Anthonie Palamedesz.

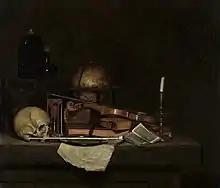
"Vanitas still life"

Palamedesz. was a sought after portrait painter known for his portraits of individuals, married couples and families with dead game, hunting implements and hounds. His "Family Portrait" of 1635 (Royal Museum of Fine Arts Antwerp) recalls the "Portrait of Anthonie Reyniers and His Family" (Philadelphia Museum of Art) painted in 1631 by the Antwerp artist Cornelis de Vos. It is possible that his more dynamic treatment of family groups was due to his experience painting genre scenes which made him more aware of new ways of posing figures and arranging groups. This may explain the animated and lively character of the "Family Portrait" of 1635.